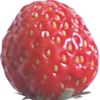
Label: strawberry